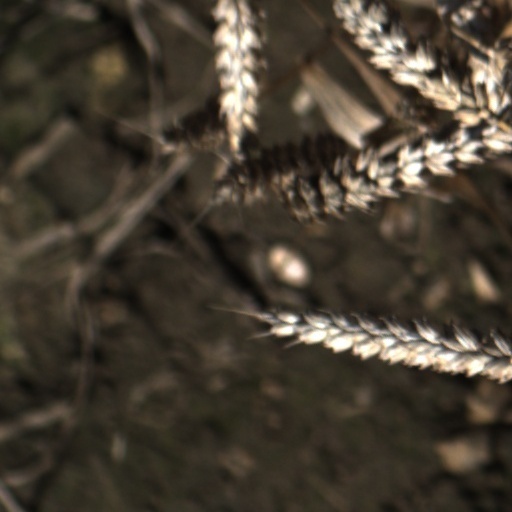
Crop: wheat